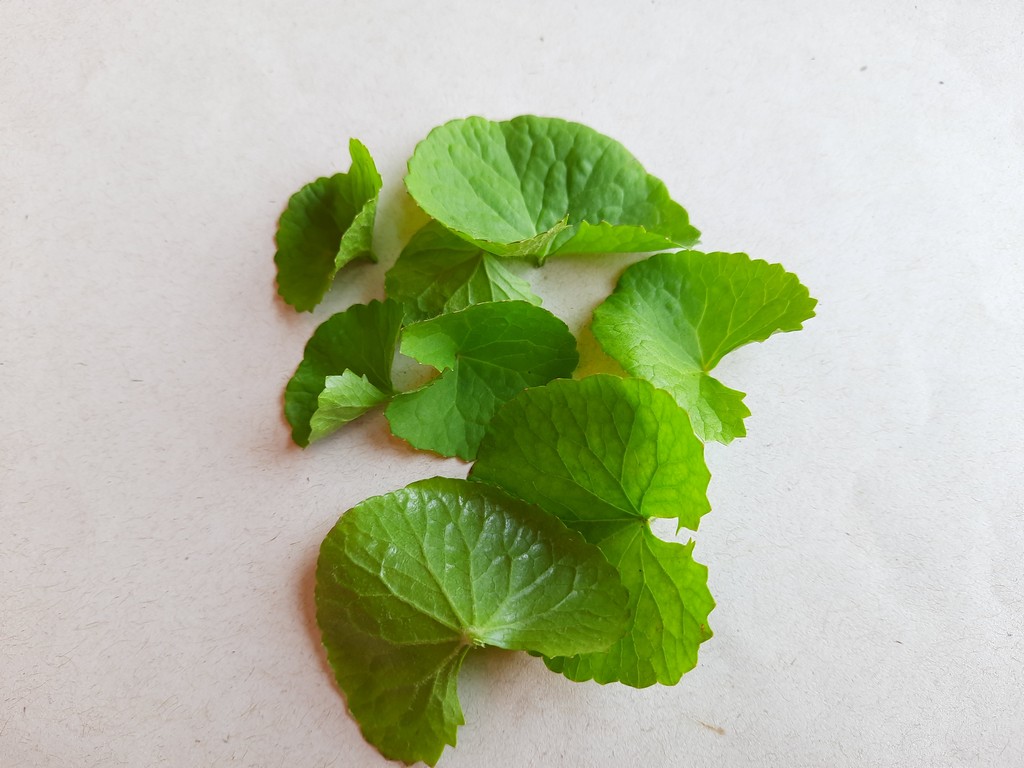
Label: Healthy